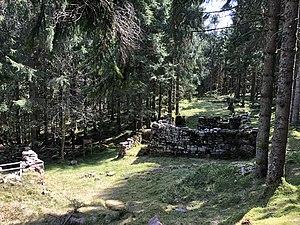
Anciennes marcaireries des Hautes-Chaumes entre Salm et Moussey
Le Donon est le plus méridional des sommets majeurs des Vosges gréseuses. Si on considère l'ensemble du massif vosgien, c'est également le deuxième sommet le plus septentrional de plus 1 000 mètres d'altitude. Situé sur le territoire de la commune de Grandfontaine, dans le département français du Bas-Rhin, au nord-ouest de Schirmeck et au sud-est de Sarrebourg, il est riche d'une histoire humaine plusieurs fois millénaire.
Les mennonites forment une communauté religieuse protestante issue de l'anabaptisme du XVIᵉ siècle. Si leurs racines sont suisses et hollandaises, c'est néanmoins en Alsace et dans le Palatinat que ce mouvement se développa au XVIIᵉ siècle à la suite de violentes répressions – ce qui explique l'importance de l'Alsace pour les mennonites d'aujourd'hui. C'est également en Alsace que se produisit le schisme de Jakob Amman, fondateur du mouvement amish en 1693.
L'anabaptisme est un courant chrétien qui prône le baptême du croyant, volontaire et conscient. Le mot vient du grec ecclésiastique anabaptizein signifiant « baptiser à nouveau ». Cette pensée est un point essentiel de la Réforme radicale, mais se retrouve aussi parmi les vaudois, les bogomiles et les pauliciens, ainsi que dans l'assemblée des chrétiens apostoliques de Thessalonique au XVIᵉ siècle. Les anabaptistes eux-mêmes considèrent descendre directement de l'Église primitive, sans s'être jamais unis avec l'Église catholique.
Une marcairie ou marquairerie est un bâtiment agricole dépendant d'une ferme, de petite à moyenne taille, établie dans les alpages du massif des Vosges, le plus souvent sur les hautes chaumes et parfois dans des vallons isolés des Vosges moyennes. Il se compose d'une étable et de deux pièces destinées l'une à la transformation du lait et l'autre au stockage ou « dépôt » pour l'affinage des fromages cuits. Le mot vient de « marcaire », francisation du terme alsacien « malker » qui signifie littéralement « trayeur de lait ». Le terme n'est toutefois utilisé que dans la zone tampon entre l'aire linguistique alémanique et l'aire lorraine qui entre directement en contact de par leurs activités économiques : cela va du pays de Sarrebourg au Ballon d'Alsace en suivant la ligne de crêtes. Ce sont surtout les Vosgiens qui emploient ce mot d'emprunt dans leur langue régionale même si les Lorrains du plateau l'ont adopté comme synonyme de bouvier, vacher ou berger.
La chaume, jadis écrite chaulme, est un alpage ou pâturage extensif d'altitude, autrefois domaine du bétail et des hommes pendant la belle saison dans les Vosges et les régions de langue arpitane allant des cantons romands en Suisse aux Hautes Chaumes du Forez. À l'instar des chaumes du Forez classées Zone naturelle d'intérêt écologique, faunistique et floristique, la forte majorité des chaumes lorraines, alsaciennes et franc-comtoises appartiennent au Parc naturel régional des Ballons des Vosges. Quelques hauteurs sommitales vosgiennes conservent encore ce paysage agro-pastoral, mais s'il est visible de loin, il est, en absence de pâturâge et de fauchage, le plus souvent à l'état dégradé.